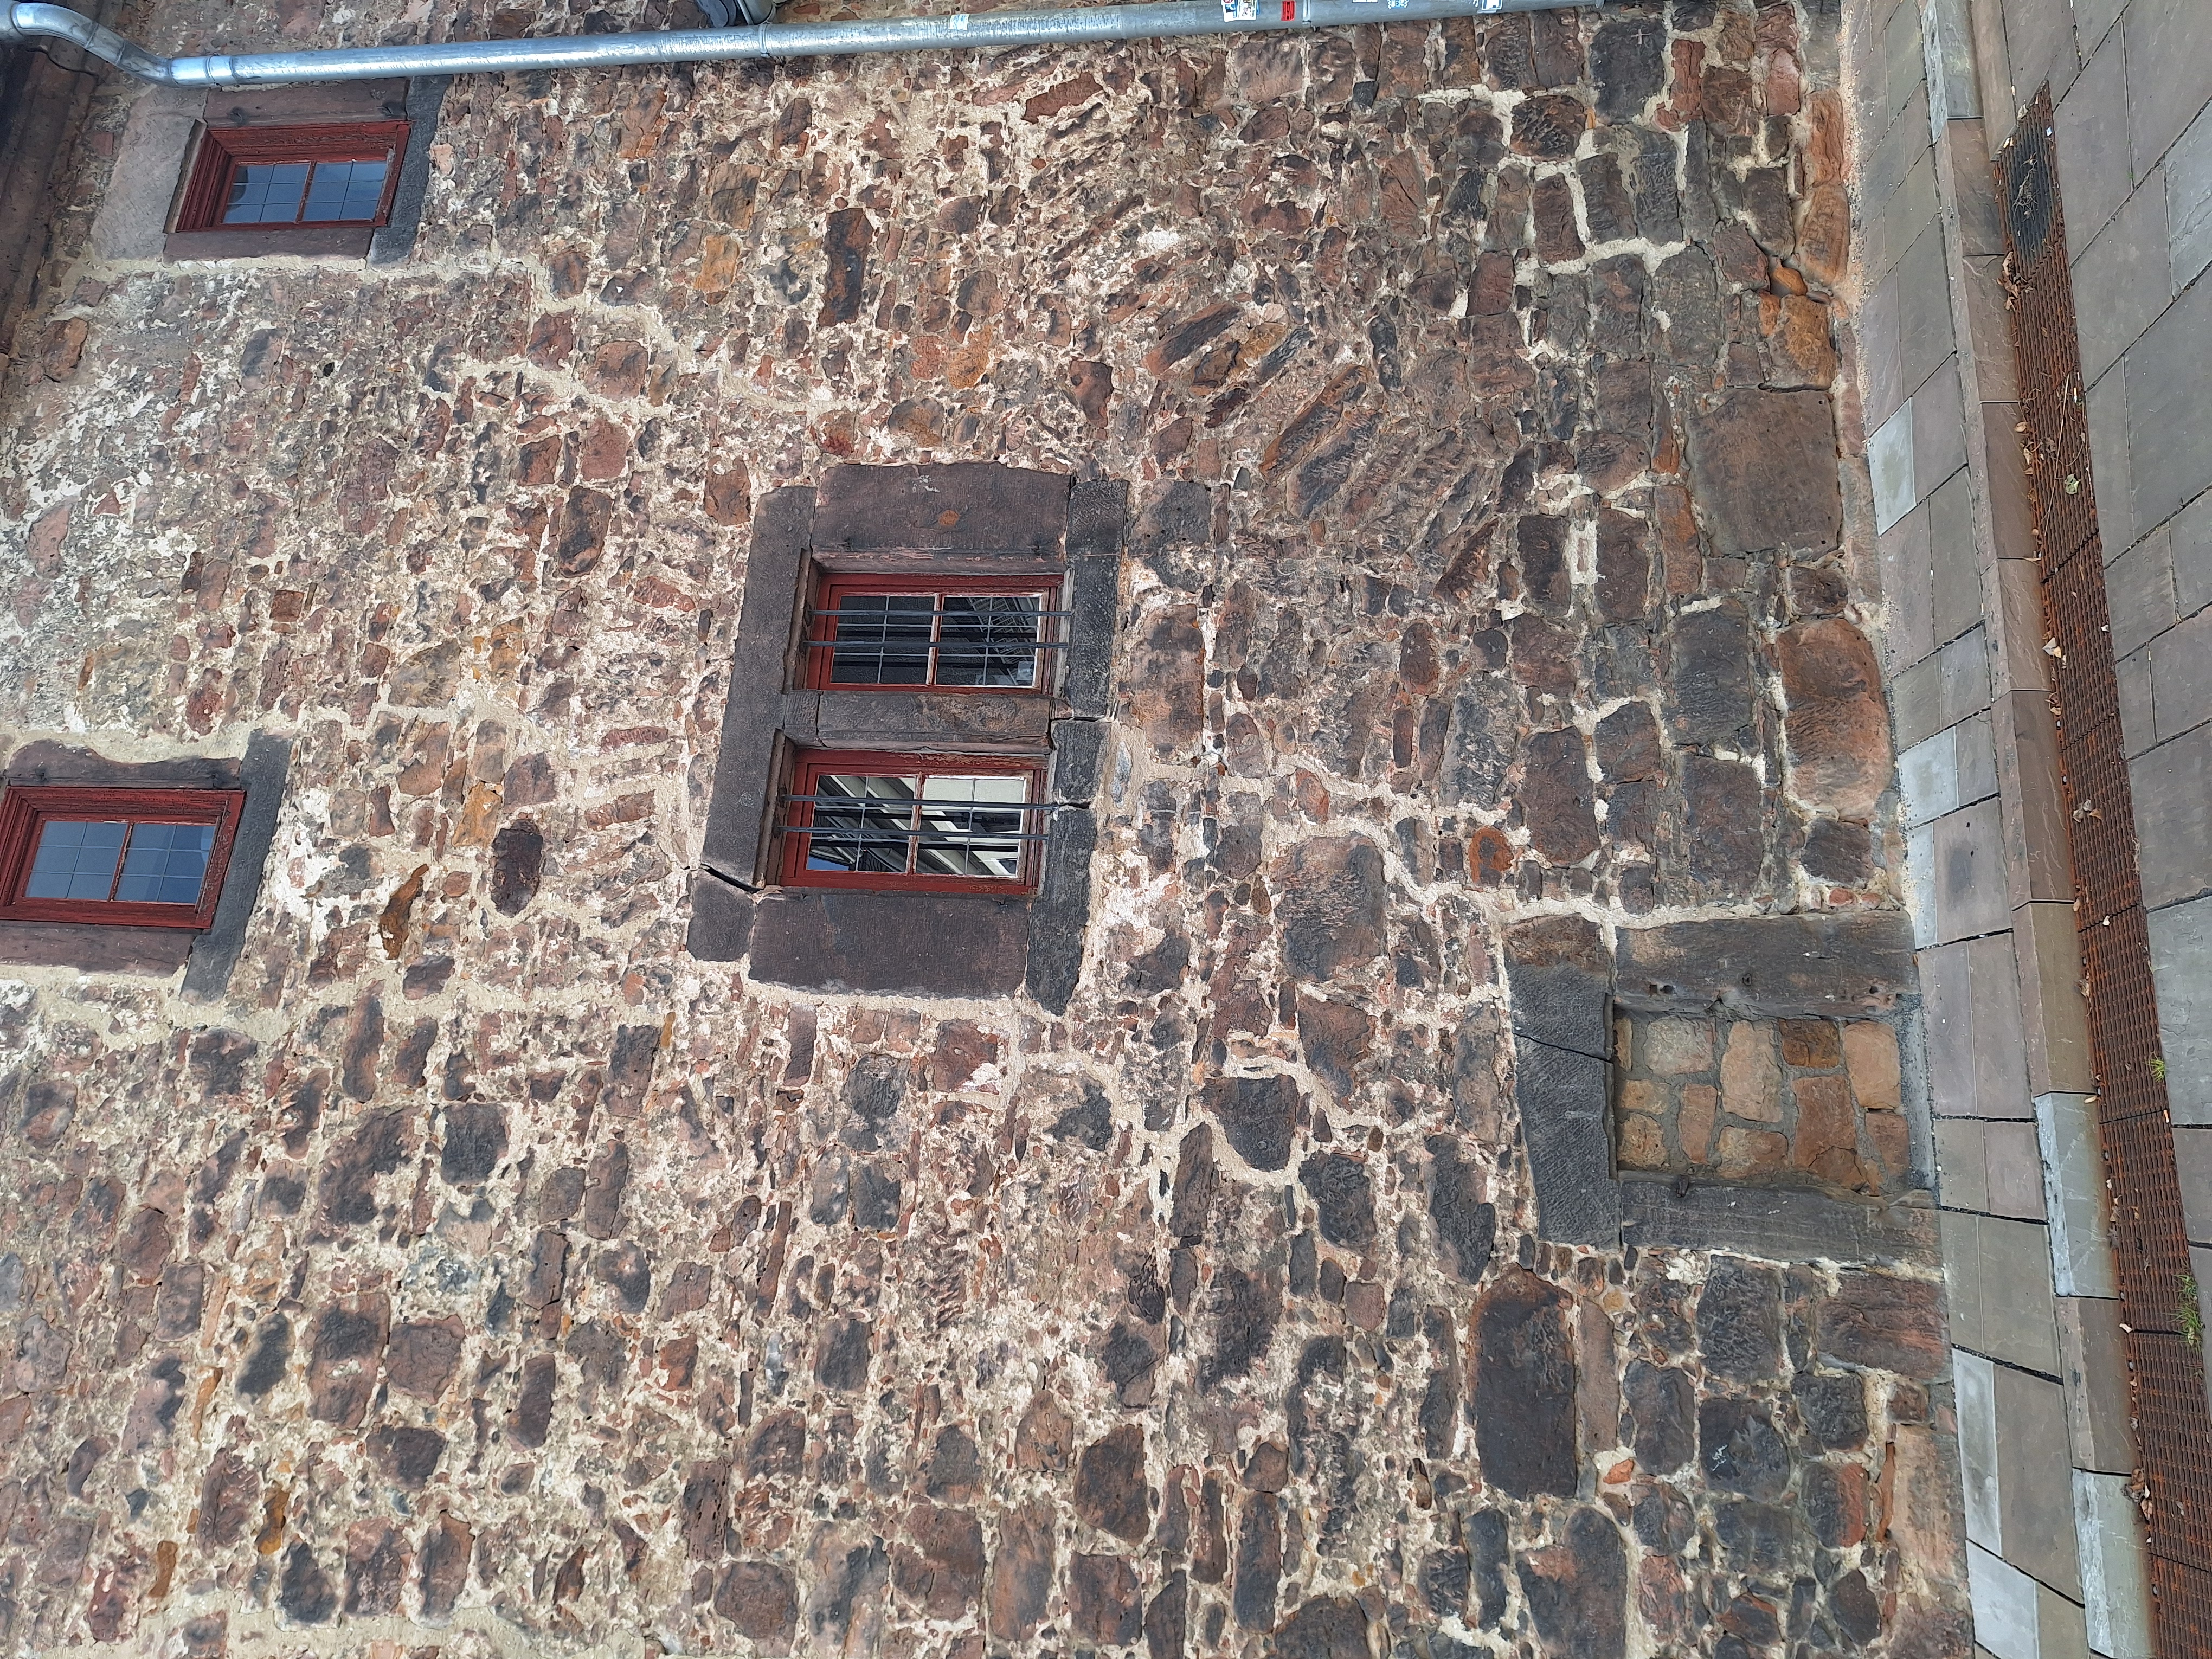
Building: Mineralogisches Museum